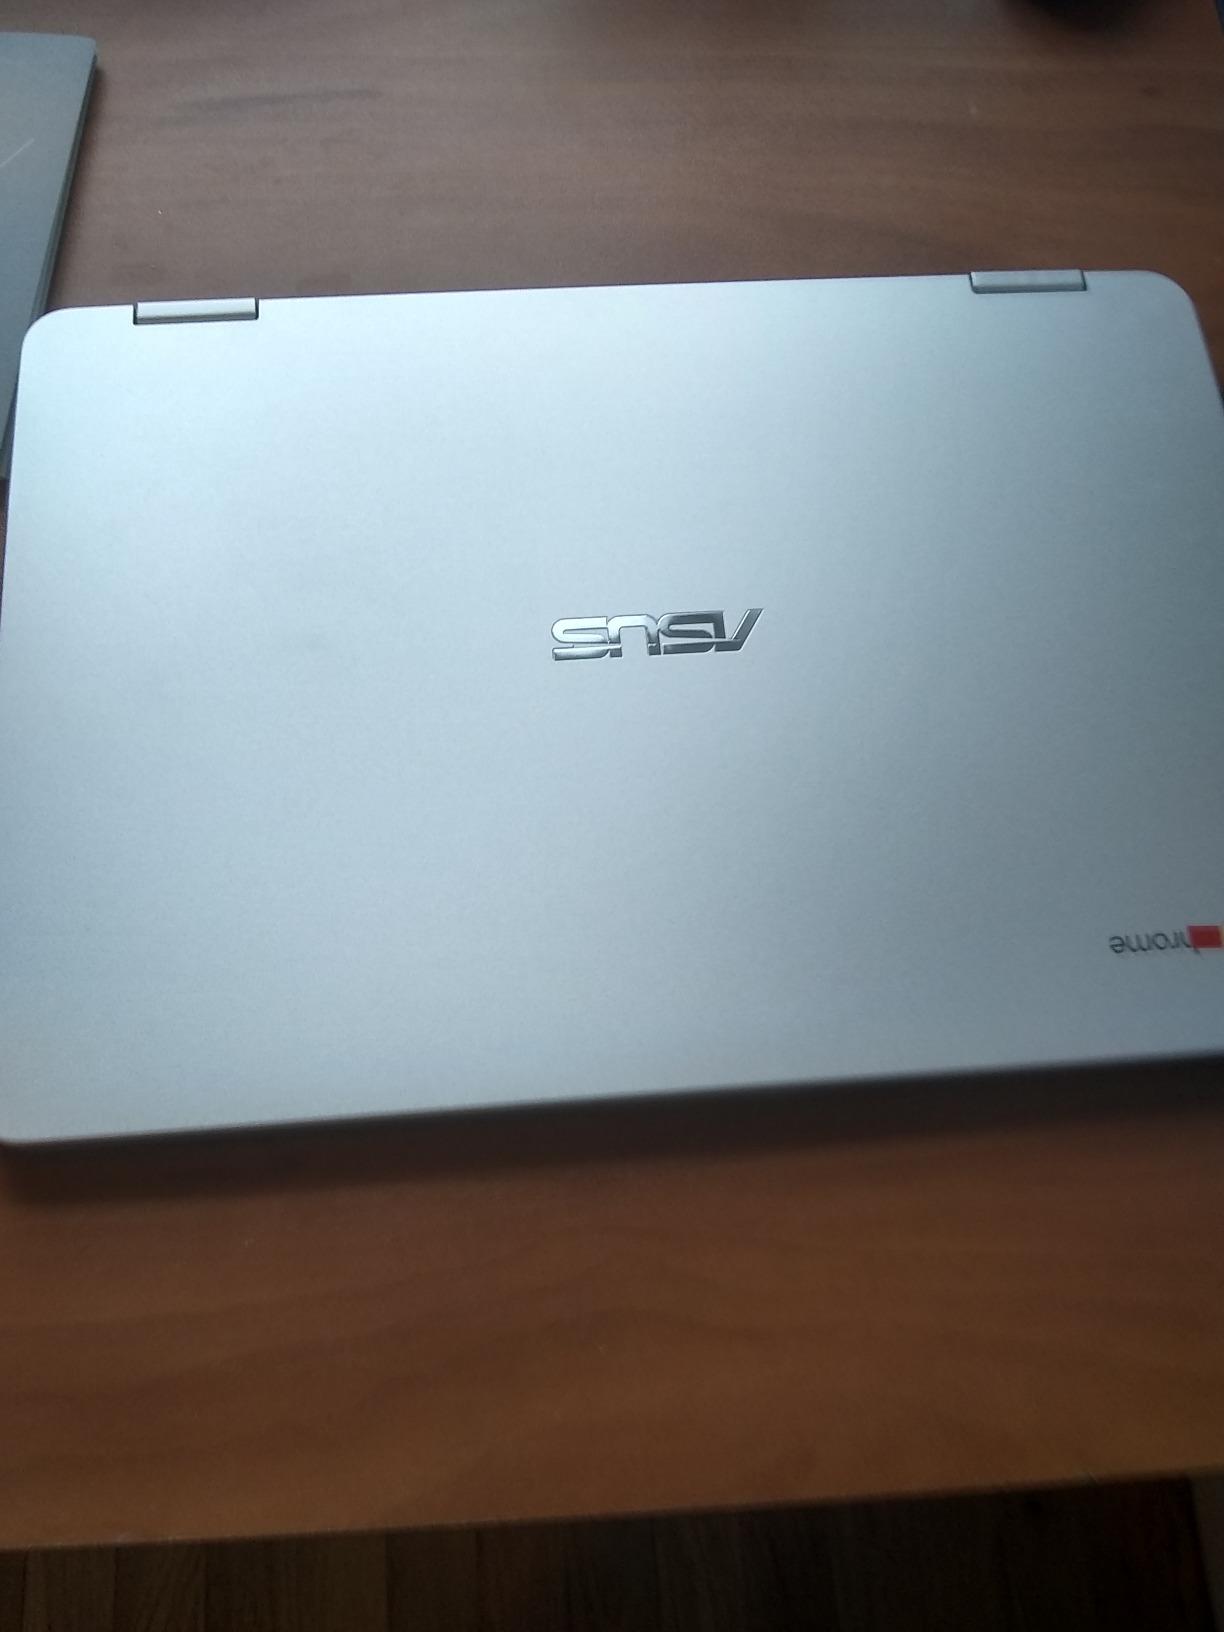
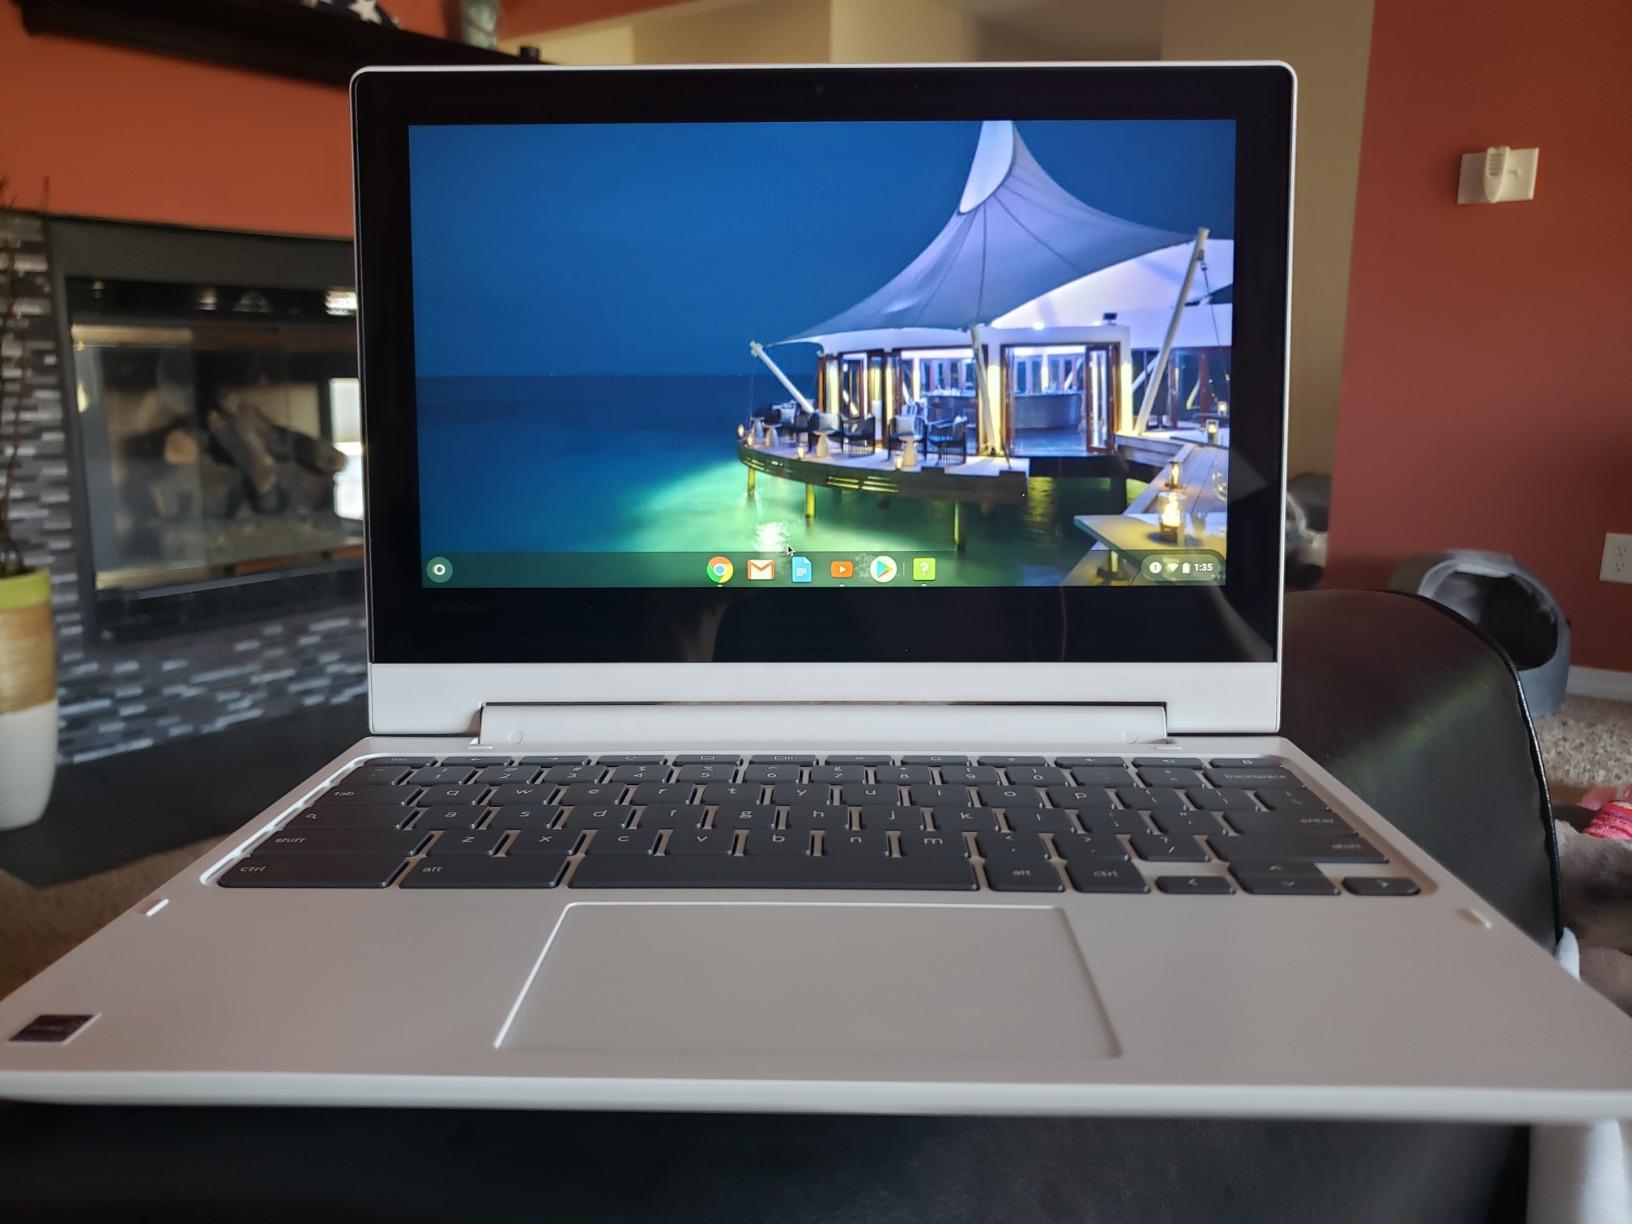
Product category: laptop
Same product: no